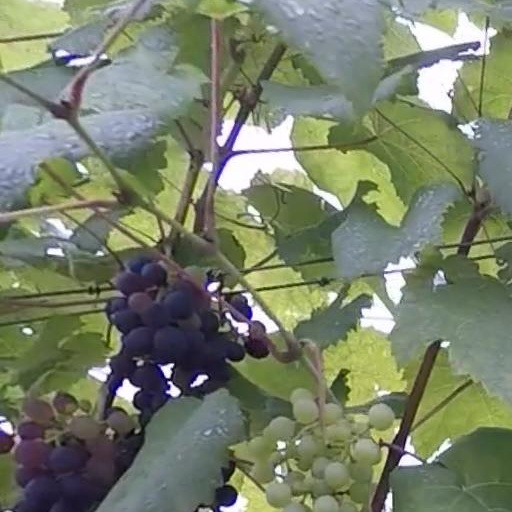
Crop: grape